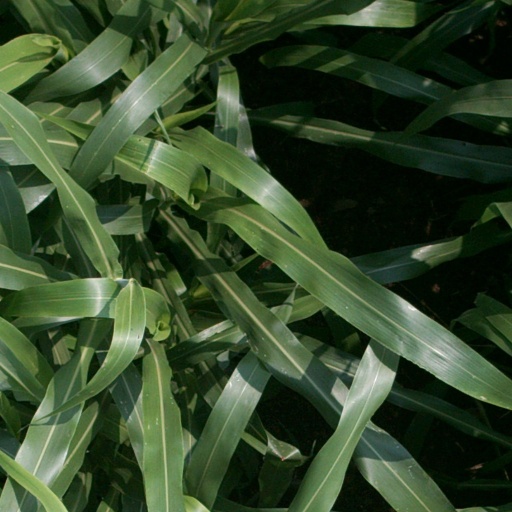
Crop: sorghum